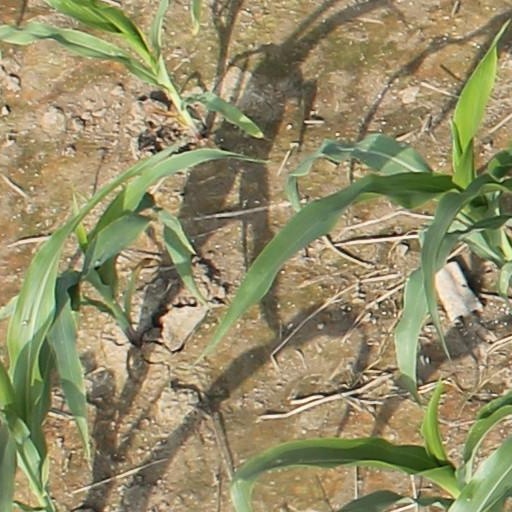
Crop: maize; corn